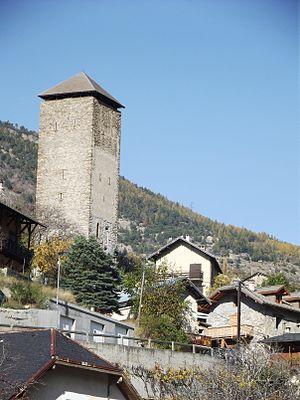
Tour de Saint-Clément-sur-Durance
Saint-Clément-sur-Durance est une commune française située dans le département des Hautes-Alpes en région Provence-Alpes-Côte d'Azur.